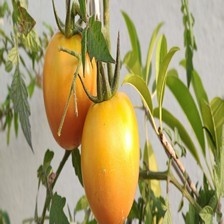
Label: tomato